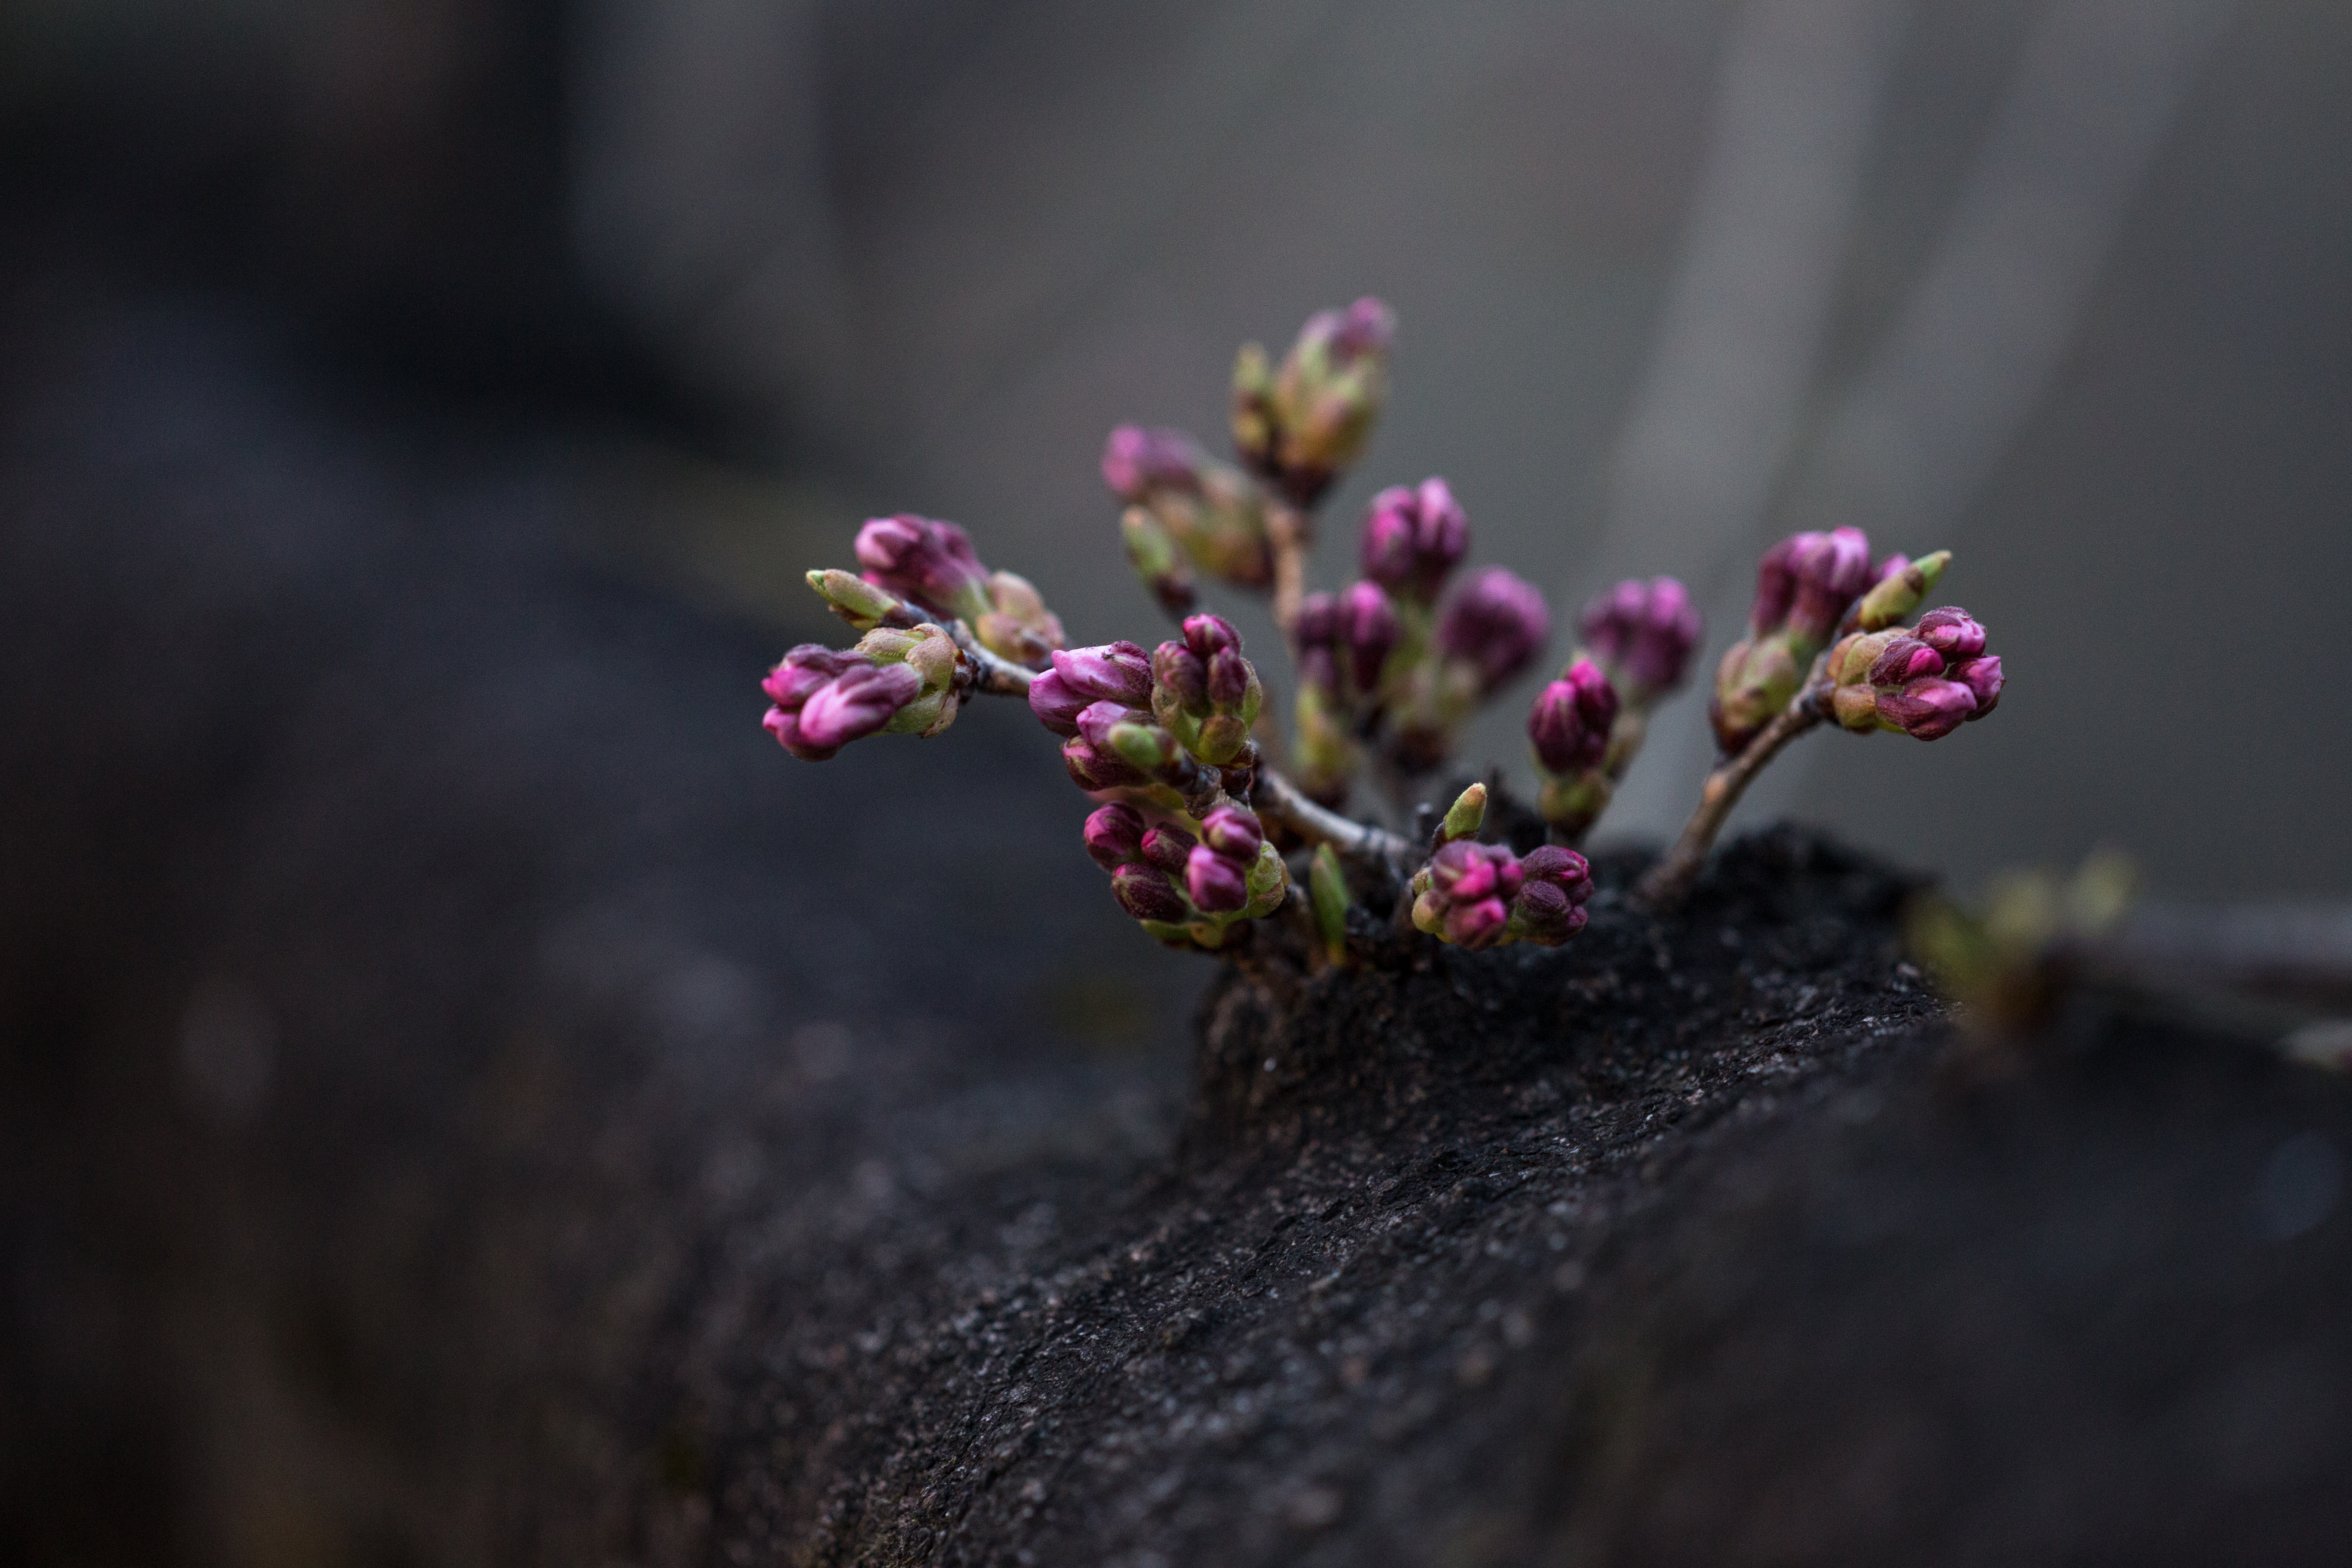
nature, branch, blossom, plant, photography, leaf, flower, petal, botany, flora, wildflower, close up, shrub, bud, boom, macro photography, flowering plant, plant stem, land plant